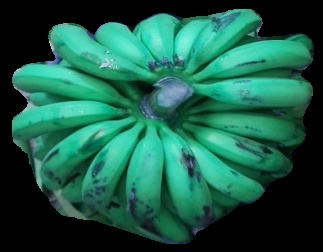
Variety: pachbale
Grade: grade2